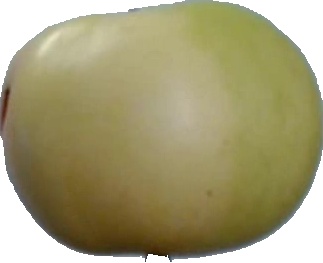
Label: apple_6